Kelley-Roosevelts Asiatic Expedition

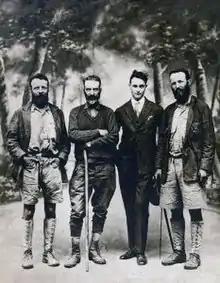
Theodore Roosevelt Jr. (left), Charles Suydam Cutting, and Kermit Roosevelt (right) with U.S. Consul Culver B. Chamberlain in Kunming, Yunnan (1929)

The William V. Kelley-Roosevelt Asiatic Expedition was a zoological expedition to Southeast Asia in 1928–1929 sponsored by the Field Museum of Natural History and organized by Kermit Roosevelt and his brother Theodore Roosevelt Jr.